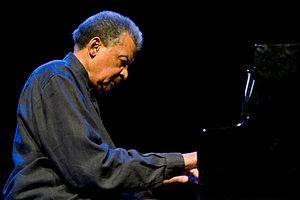
Cape jazz est un genre musical de jazz répandu en Afrique du Sud, qui fait référence à la ville du Cap, qui a émergé en 1959 avec l'orchestre "The Jazz Epistles", et dont beaucoup de musiciens étaient originaires de cette ville, et avec Abdullah Ibrahim, alias Dollar Brand. Cape Jazz est une improvisation du marabi.
Abdullah Ibrahim, de son vrai nom Adolph Johannes Brand, connu également sous le pseudonyme de Dollar Brand, né le 9 octobre 1934 au Cap, est un pianiste de jazz et compositeur sud-africain.